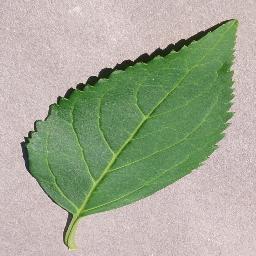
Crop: cherry
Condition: (including_sour)_healthy